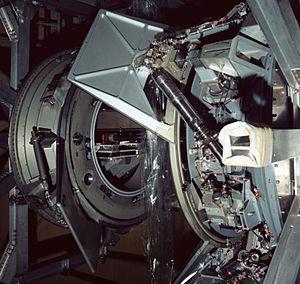
L’amarrage, dans le domaine de l’astronautique, est l’opération réalisée dans l’espace et destinée à rendre solidaires des engins spatiaux. L'amarrage est d'abord mécanique c'est-à-dire qu'il solidarise les deux engins spatiaux. Il est généralement suivi d'un amarrage électrique et éventuellement fluidique qui assure la continuité des circuits électriques et, dans le cas où un des engins ravitaille l'autre, le transfert de fluides.